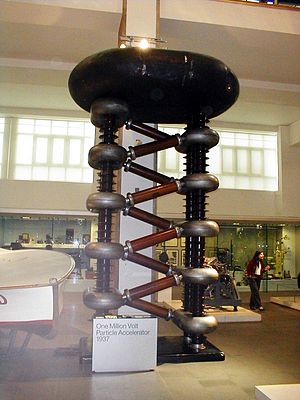
Cockcroft-Walton-generator
En af de tidlige partikelacceleratorer dele der blev anvendt ved udviklingen af atombomben. Den er bygget i 1937 af Philips i Eindhoven og den er nu udstillet i National Science Museum i London, Det Forenede Kongerige. Det er en Cockcroft-Walton spændings-multiplier.
"Cockcroft-Walton generator eller CW-multiplierer opkaldt efter de to personer som i 1932 anvendte dette elektroniske kredsløb til at forsyne deres partikelaccelerator elektrisk. Partikelacceleratoren udførte historiens første kunstige atomkernespaltning. John Douglas Cockcroft og Ernest Thomas Sinton Walton anvendte denne kaskade af spændingsdoblere i det meste af deres forskning, som i 1951 udmøntede sig i Nobelprisen i fysik for ""Transmutation of atomic nuclei by artificially accelerated atomic particles"". Mindre kendt er det at dette kredsløb faktisk blev opfundet meget tidligere, i 1919, af Heinrich Greinacher, en svejsisk fysiker. Derfor bliver den doblerkaskade også kaldt Greinacher multiplier.